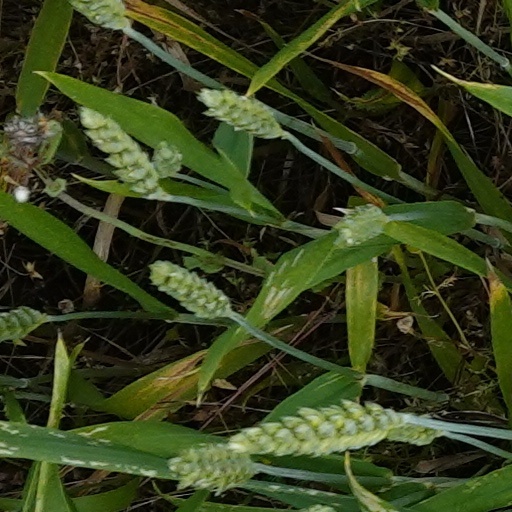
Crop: wheat